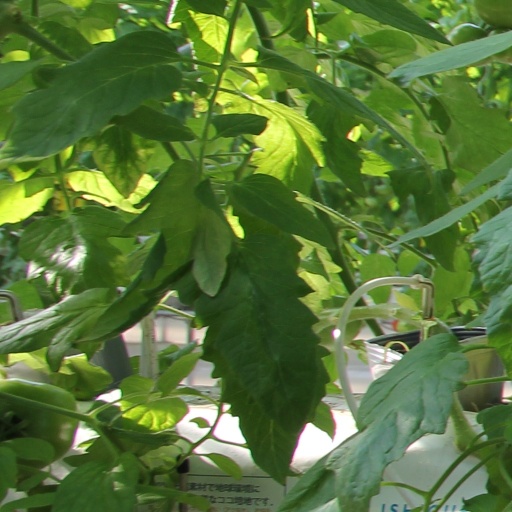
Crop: tomato